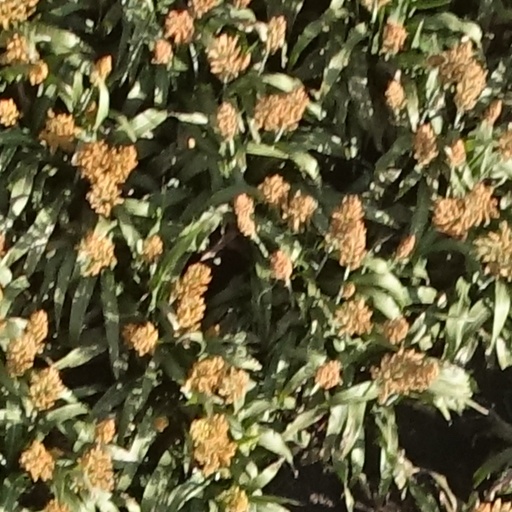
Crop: sorghum